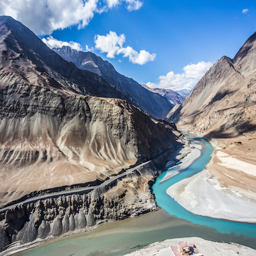
one of the amazing valleys in the world